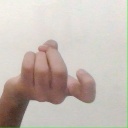
अक्षर: ज